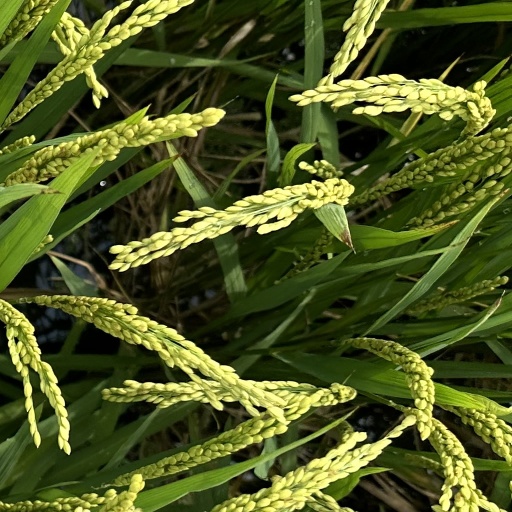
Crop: rice